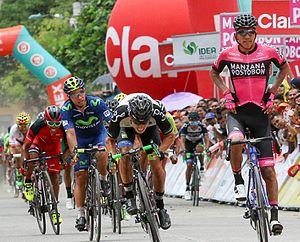
Sprint final lors de la première étape du Clásico RCN 2016.
"Le Clásico RCN Claro 2016 ""La Carrera de La Paz"" est la cinquante-sixième édition du Clásico RCN. Elle se dispute du 23 septembre au 1ᵉʳ octobre 2016, en Colombie.